Kalai (process)

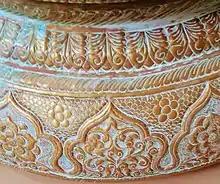
A copper object with copper carbonate on its surface

Earlier, copper and brass vessels were used because of their high conductivity. High conductivity of copper vessels reduces the fuel cost. However, a chemical reaction between copper and oxygen called oxidization turns the copper vessels black. Copper also reacts with the moisture in air and creates copper carbonate, which can be noticed as light green rust on the surface. Copper carbonate is poisonous and can make a person severely ill if it gets mixed with food. The copper can get dissolved in water in trace amounts when the water is stored in copper vessels for a long period of time. The process is known as the “oligodynamic effect”. Kalai protects from food poisoning and blackening of copper vessels by preventing direct contact of air with the copper or brass surface. Tin is also a good conductor of heat like copper, hence applying kalai does not result in loss of heat conductivity for the utensil.